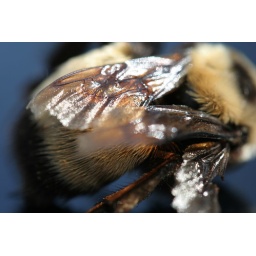
...who had been in the back window of my car for who knows how long